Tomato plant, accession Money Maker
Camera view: vertical (180 deg); turntable rotation: 60 degrees
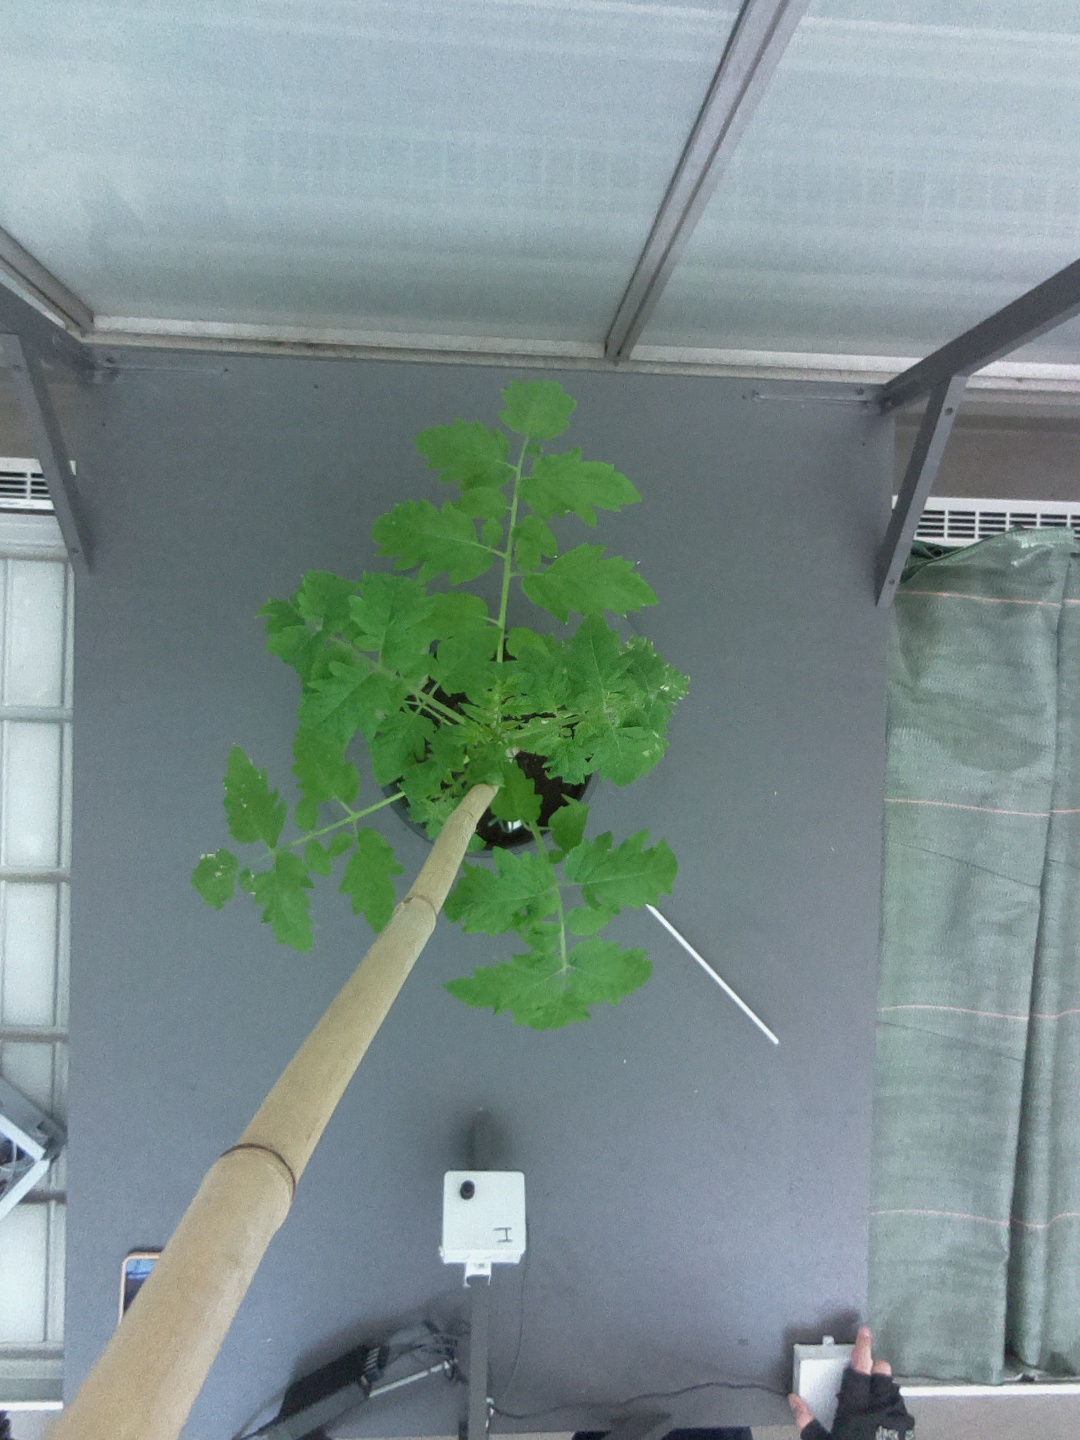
BBCH growth stage 14: 8 of true leaves visible